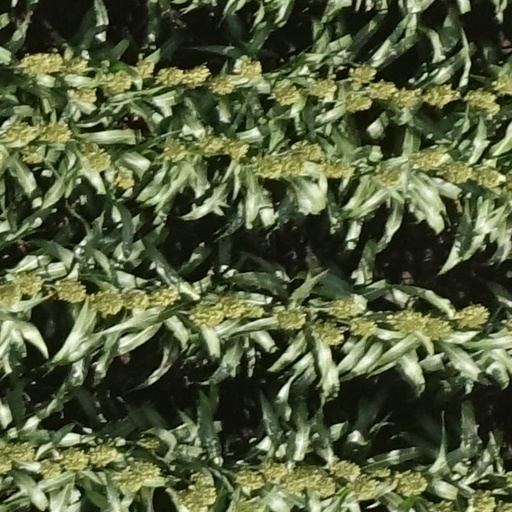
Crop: sorghum